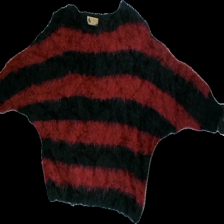
View: front
Type: Sweater
Category: Ladies
Brand: Not in the list
Brand text on label: katsumi
Colors: Black, Red
Material: 100%acrylic
Pattern: Striped
Cut: Regular, C-collar
Size: L
Season: Autumn
Stains: Minor
Smell: Minor
Price range: <50
Recommended usage: Export